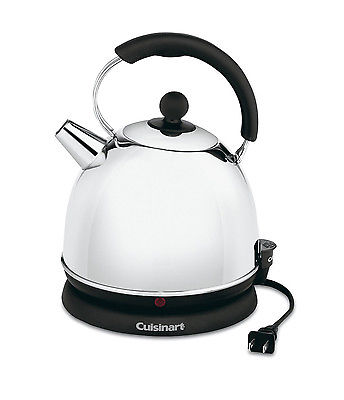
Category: kettle